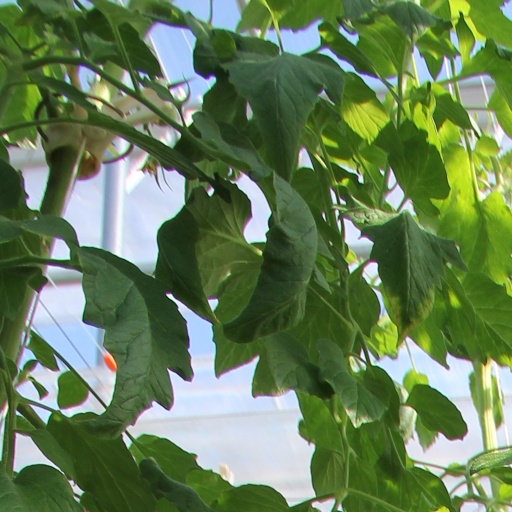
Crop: tomato